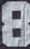
Number: 8